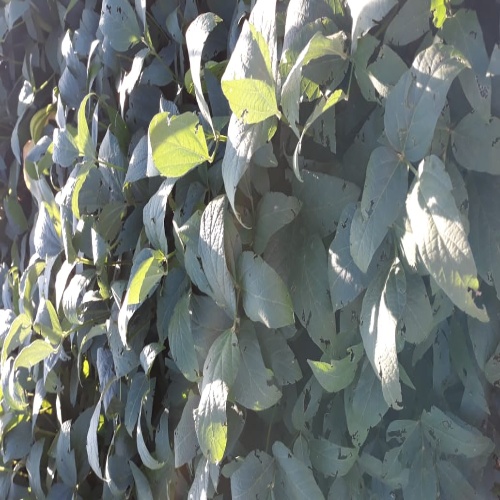
Label: Diabrotica_speciosa